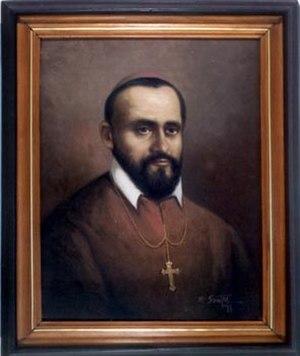
Cette page présente la liste des évêques puis archevêques de Manille, aux Philippines.